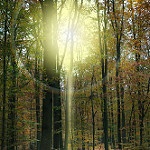
Label: forest